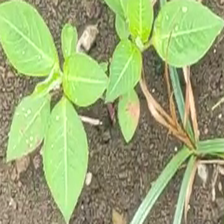
Weed species: Moti_dudhi(Euphorbia_geneculata_L)